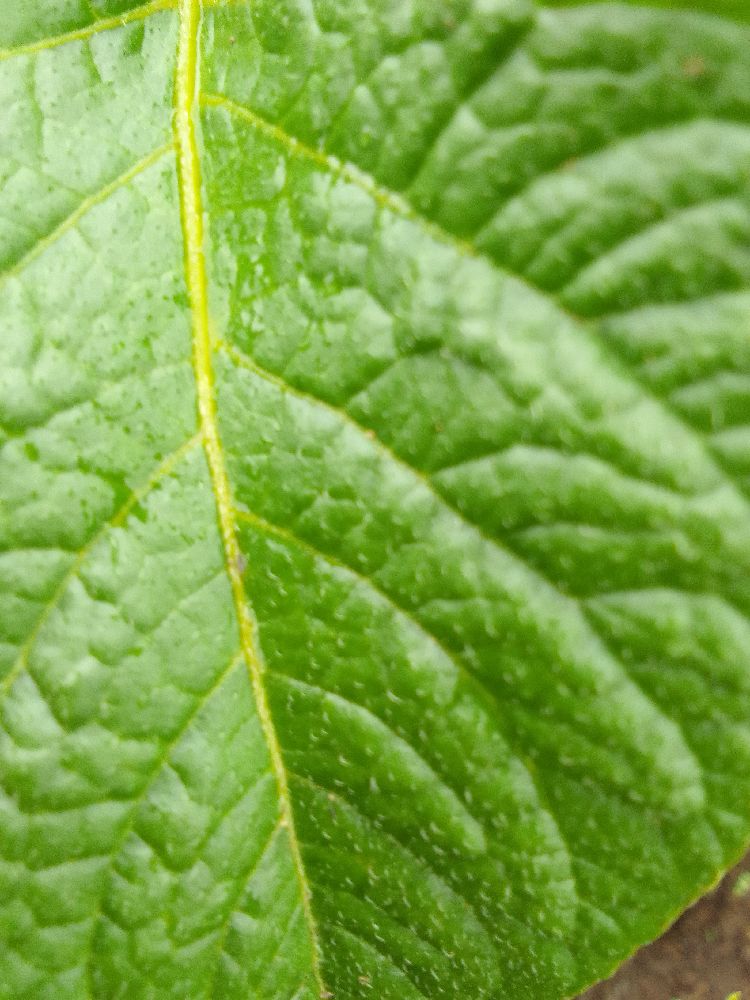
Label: Healthy